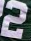
Number: 2